Mascarita Dorada

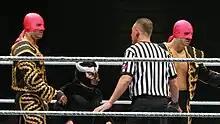
El Torito along Diego and Fernando during a WWE house show in 2013

On April 3, 2013, it was reported that Mascarita Dorada had signed a developmental deal contract with WWE. He adopted and made his debut under the ring name El Torito on the September 30, episode of "Raw", as the mascot of Los Matadores.